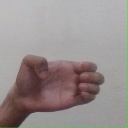
अक्षर: ख